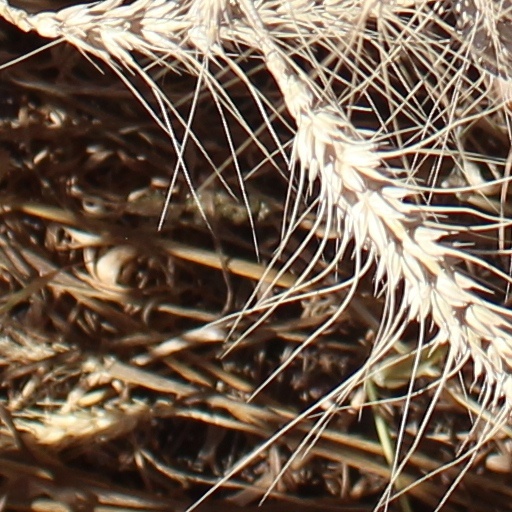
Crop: wheat